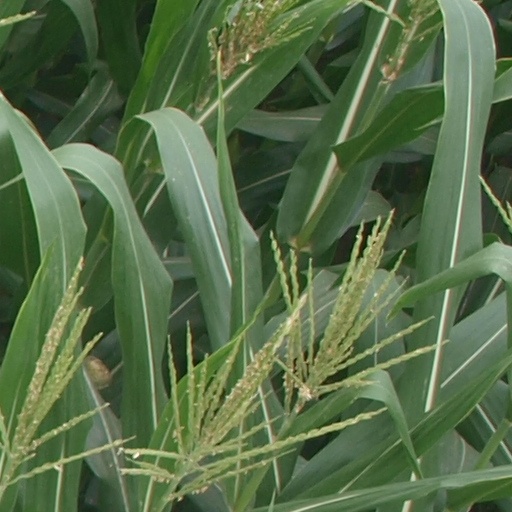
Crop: maize; corn